Dave Bautista

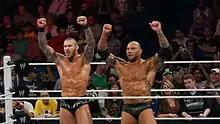
Orton and Batista would later reunite with Triple H to reform Evolution to feud with The Shield.

The next night on "Raw", Batista and Orton teamed together to face The Usos for the WWE Tag Team Championship, but the match ended in a double count out. Later that night, Batista and Orton, along with Kane, attacked Bryan before he was set to defend his title against Triple H. Before Triple H could defeat Bryan, The Shield interrupted by spearing Triple H and taking out Batista, Orton and Kane, causing the match to end in a no-contest. On the April 14 episode of "Raw", Batista, Triple H and Randy Orton came down to the ring to attack The Shield after their 11-on-3 handicap match, using the name and the theme of Evolution. At both Extreme Rules and Payback, Evolution lost to The Shield. On the June 2 episode of "Raw", Batista quit WWE after Triple H denied him a shot at the WWE World Heavyweight Championship. Batista legitimately quit the WWE due to creative differences soon after.